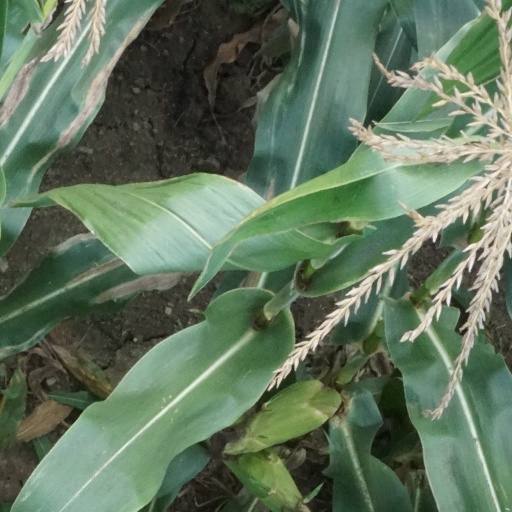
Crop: maize; corn